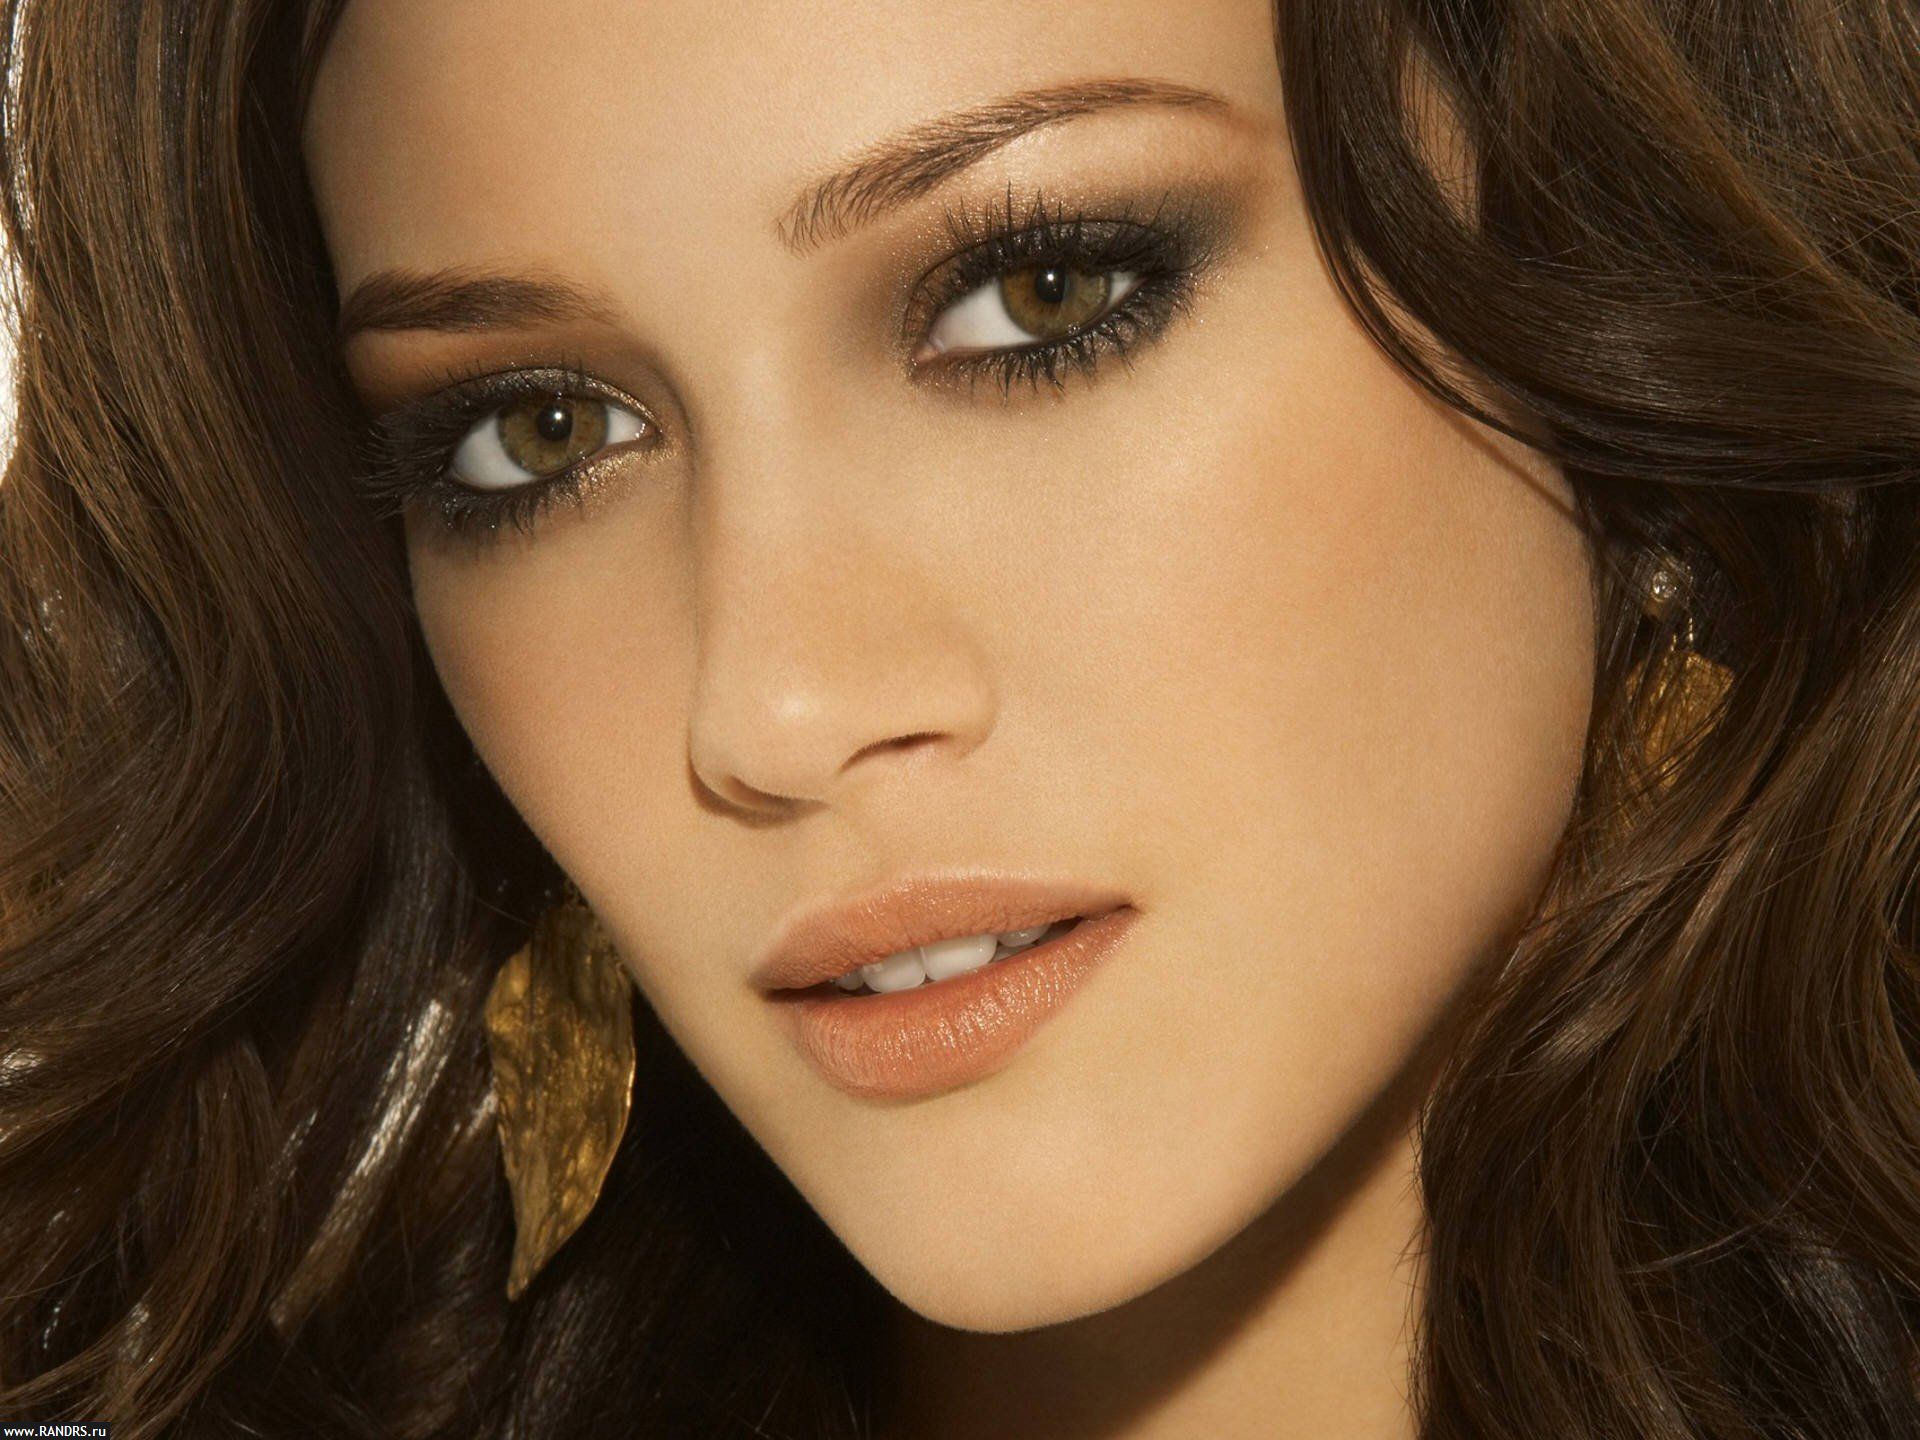
Gender: women